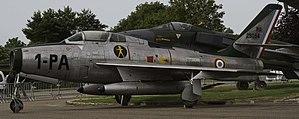
F-84F aux couleurs du 3/1 Argonne
La 1ʳᵉ escadre de chasse est une ancienne unité de chasse de l'Armée de l'air française qui a connu trois périodes d'existence successives : entre 1932 et 1939, 1943 et 1951 et enfin entre 1952 et 1966.
L'escadron de transformation Mirage 2000D 4/3 Argonne est une unité de l'armée de l'air française installée sur la base aérienne 133 Nancy-Ochey. Dissoute en 2001 sur la base aérienne 113 Saint-Dizier-Robinson alors qu'elle portait la désignation d'escadron de chasse 2/7 Argonne, cette unité est recréée en 2010 sur la base aérienne 133 Nancy-Ochey.